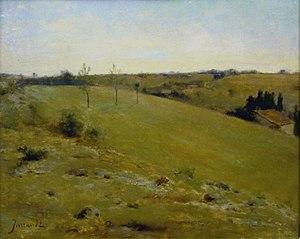
Léonard Jarraud est un peintre français, né en 1848 et mort en 1926 à La Couronne, près d’Angoulême. Sa vocation s’éveille en Charente, où il vit jusqu’à l’âge de dix-huit ans. Il se rend alors à Paris pour s’inscrire à l’École des Beaux-Arts et tenter de faire carrière, mais son séjour dans la capitale est marqué par une succession d’échecs, notamment au prix de Rome. Ces désillusions n’altèrent ni sa soif d’apprendre ni sa confiance en lui. Lorsqu’il regagne son village natal, en 1889, il a déjà commencé une œuvre de portraitiste et de paysagiste où l’influence du réalisme se fait sentir. Cette influence transparaît également dans les scènes du quotidien qu’il a peintes jusque-là.